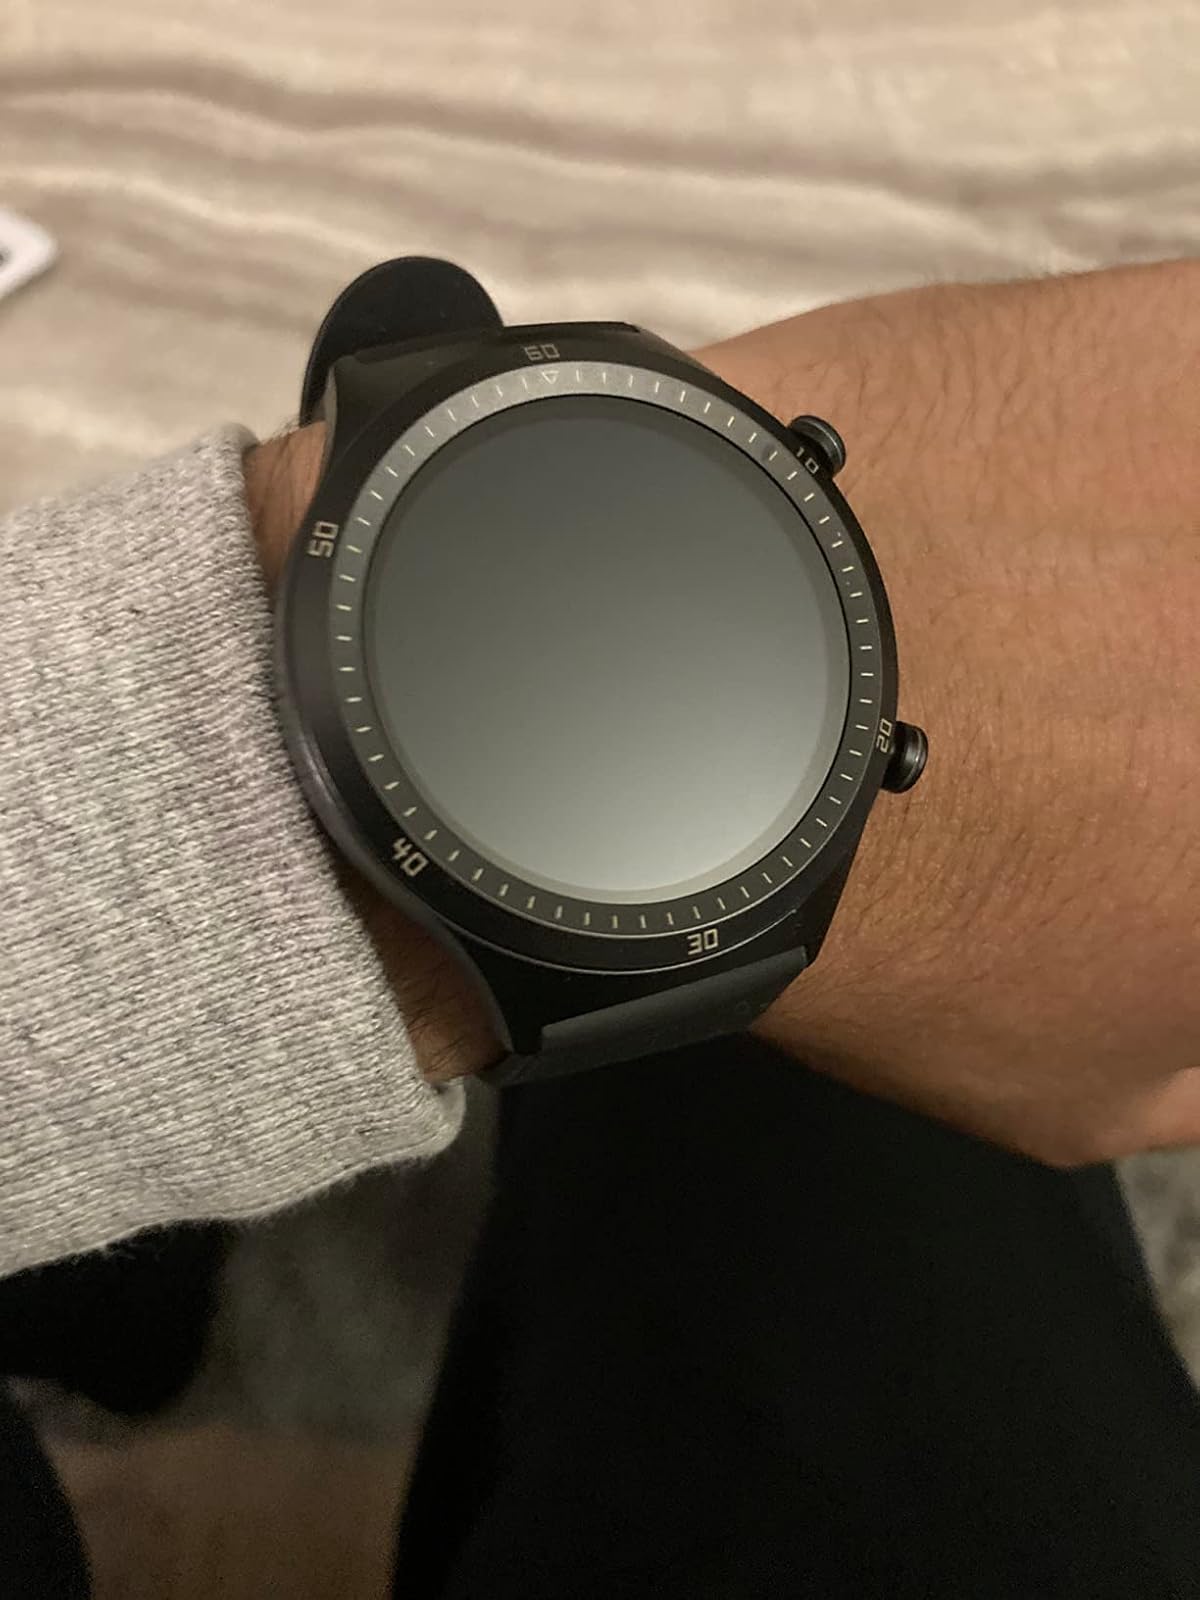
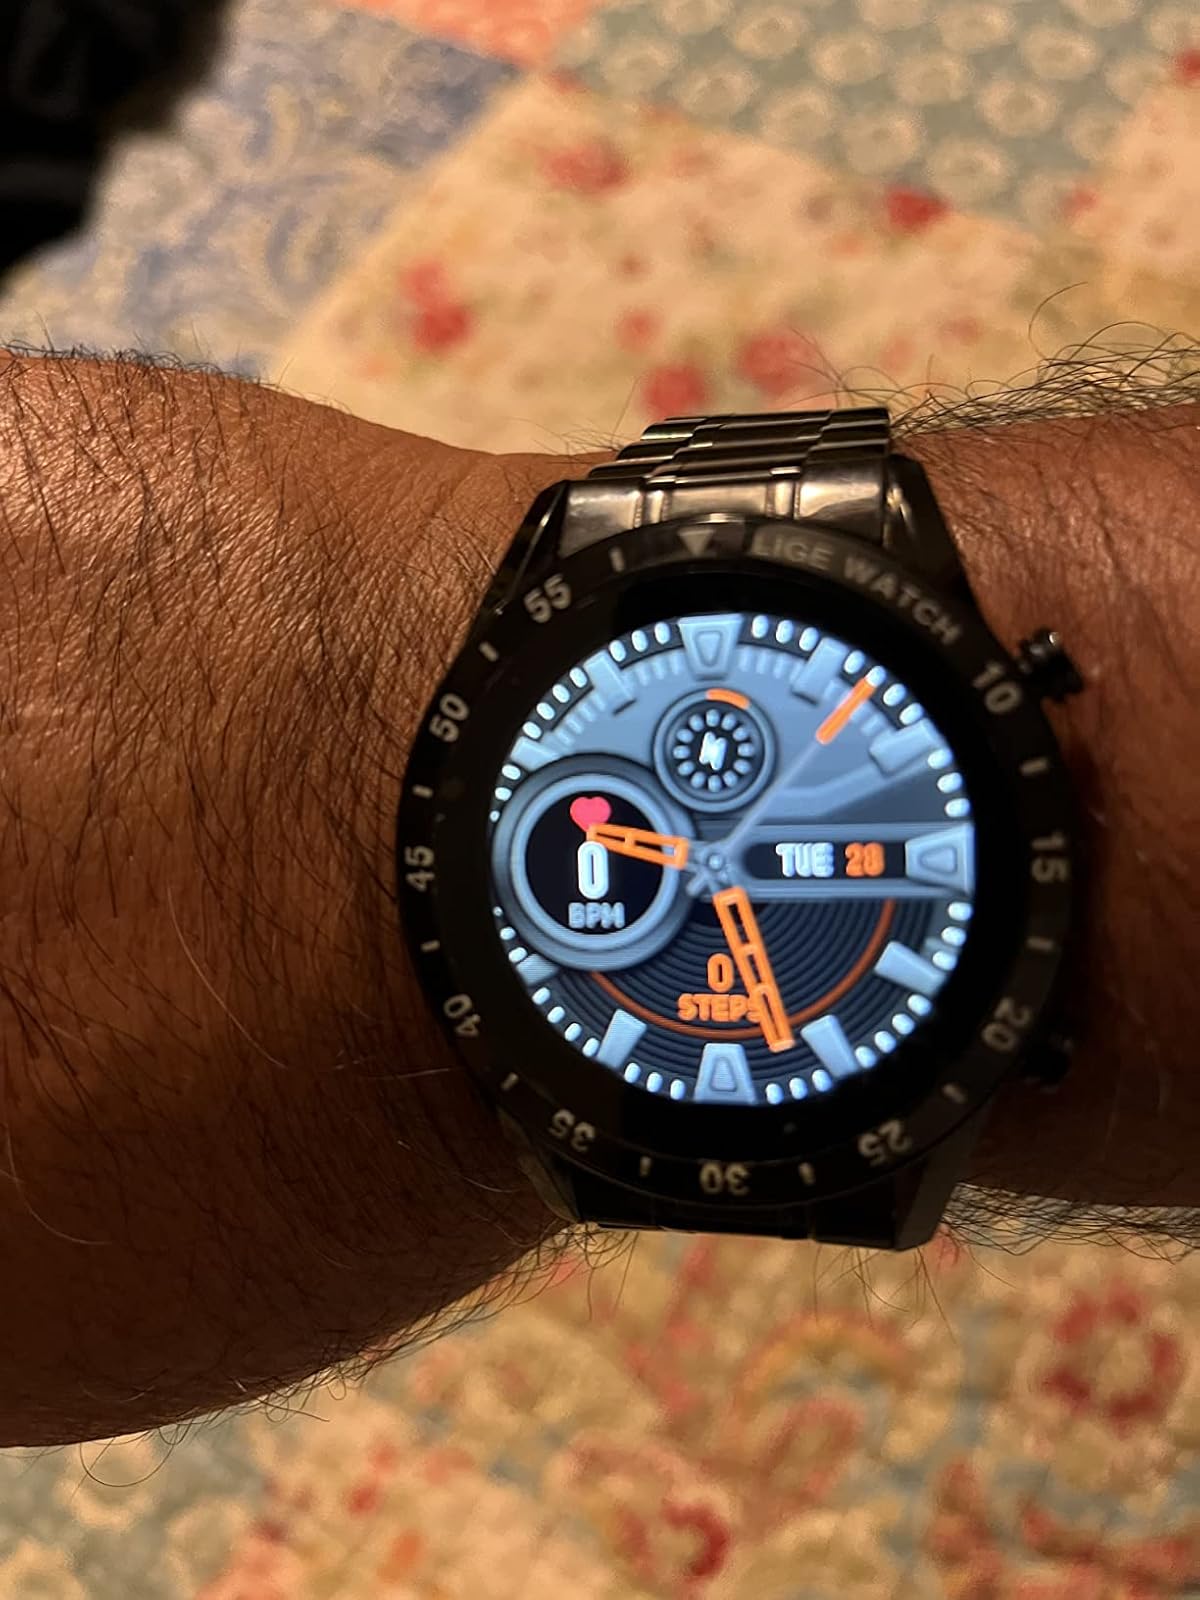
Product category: smartwatch
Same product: no